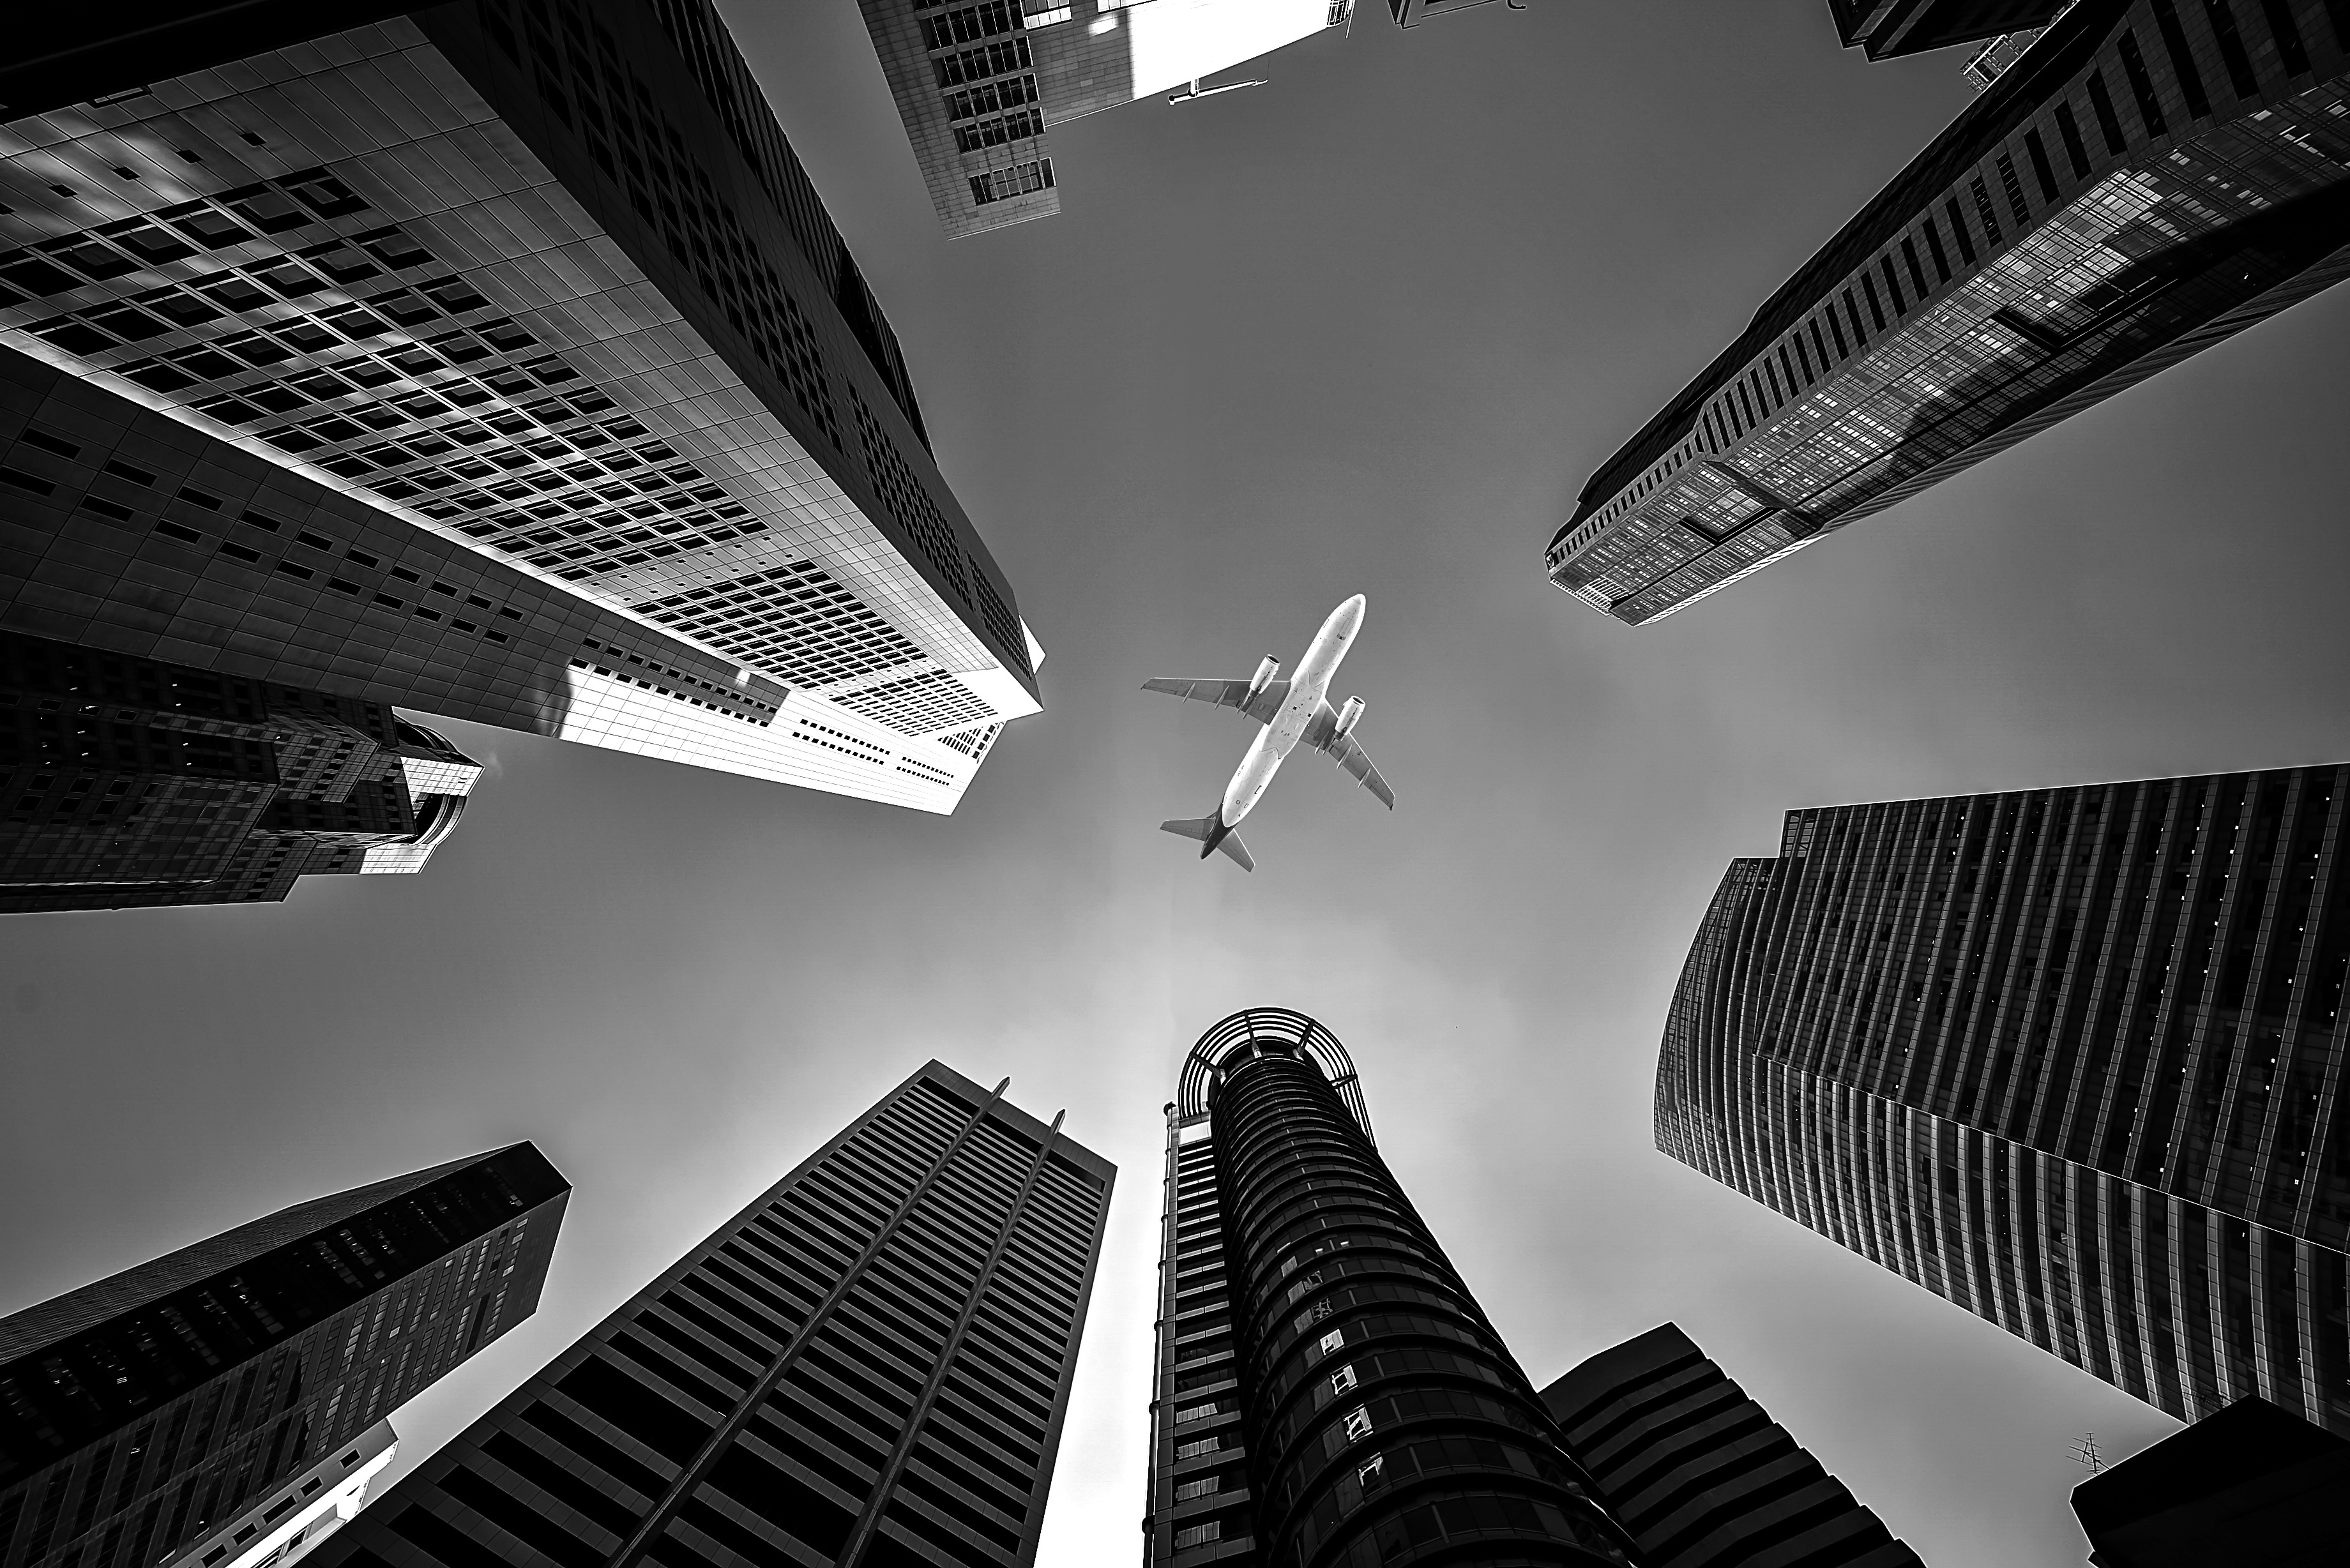
horizon, silhouette, light, black and white, architecture, sky, white, street, city, skyscraper, downtown, summer, airplane, jet, motion, transportation, transport, pattern, line, direction, airline, flight, office, darkness, lamp, black, monochrome, lifestyle, district, tour, background, design, buildings, symmetry, sparkling, way, footpath, flights, shape, in the city, passenger, metropolis, the star, the scene, the air, monochrome photography, created, lining, relaxing holiday, the business, emit